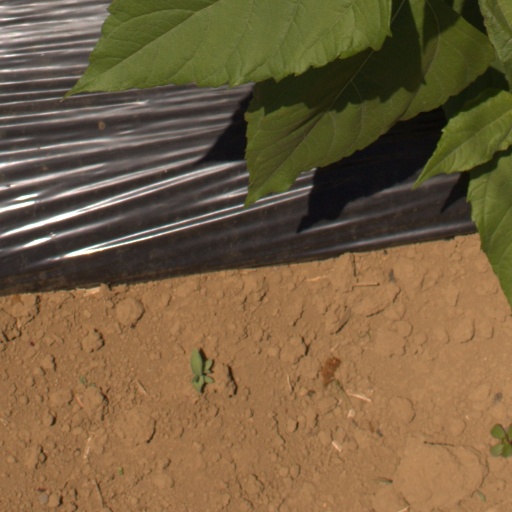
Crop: Jerusalem artichoke